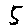
Label: 5